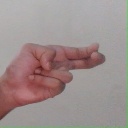
अक्षर: ह